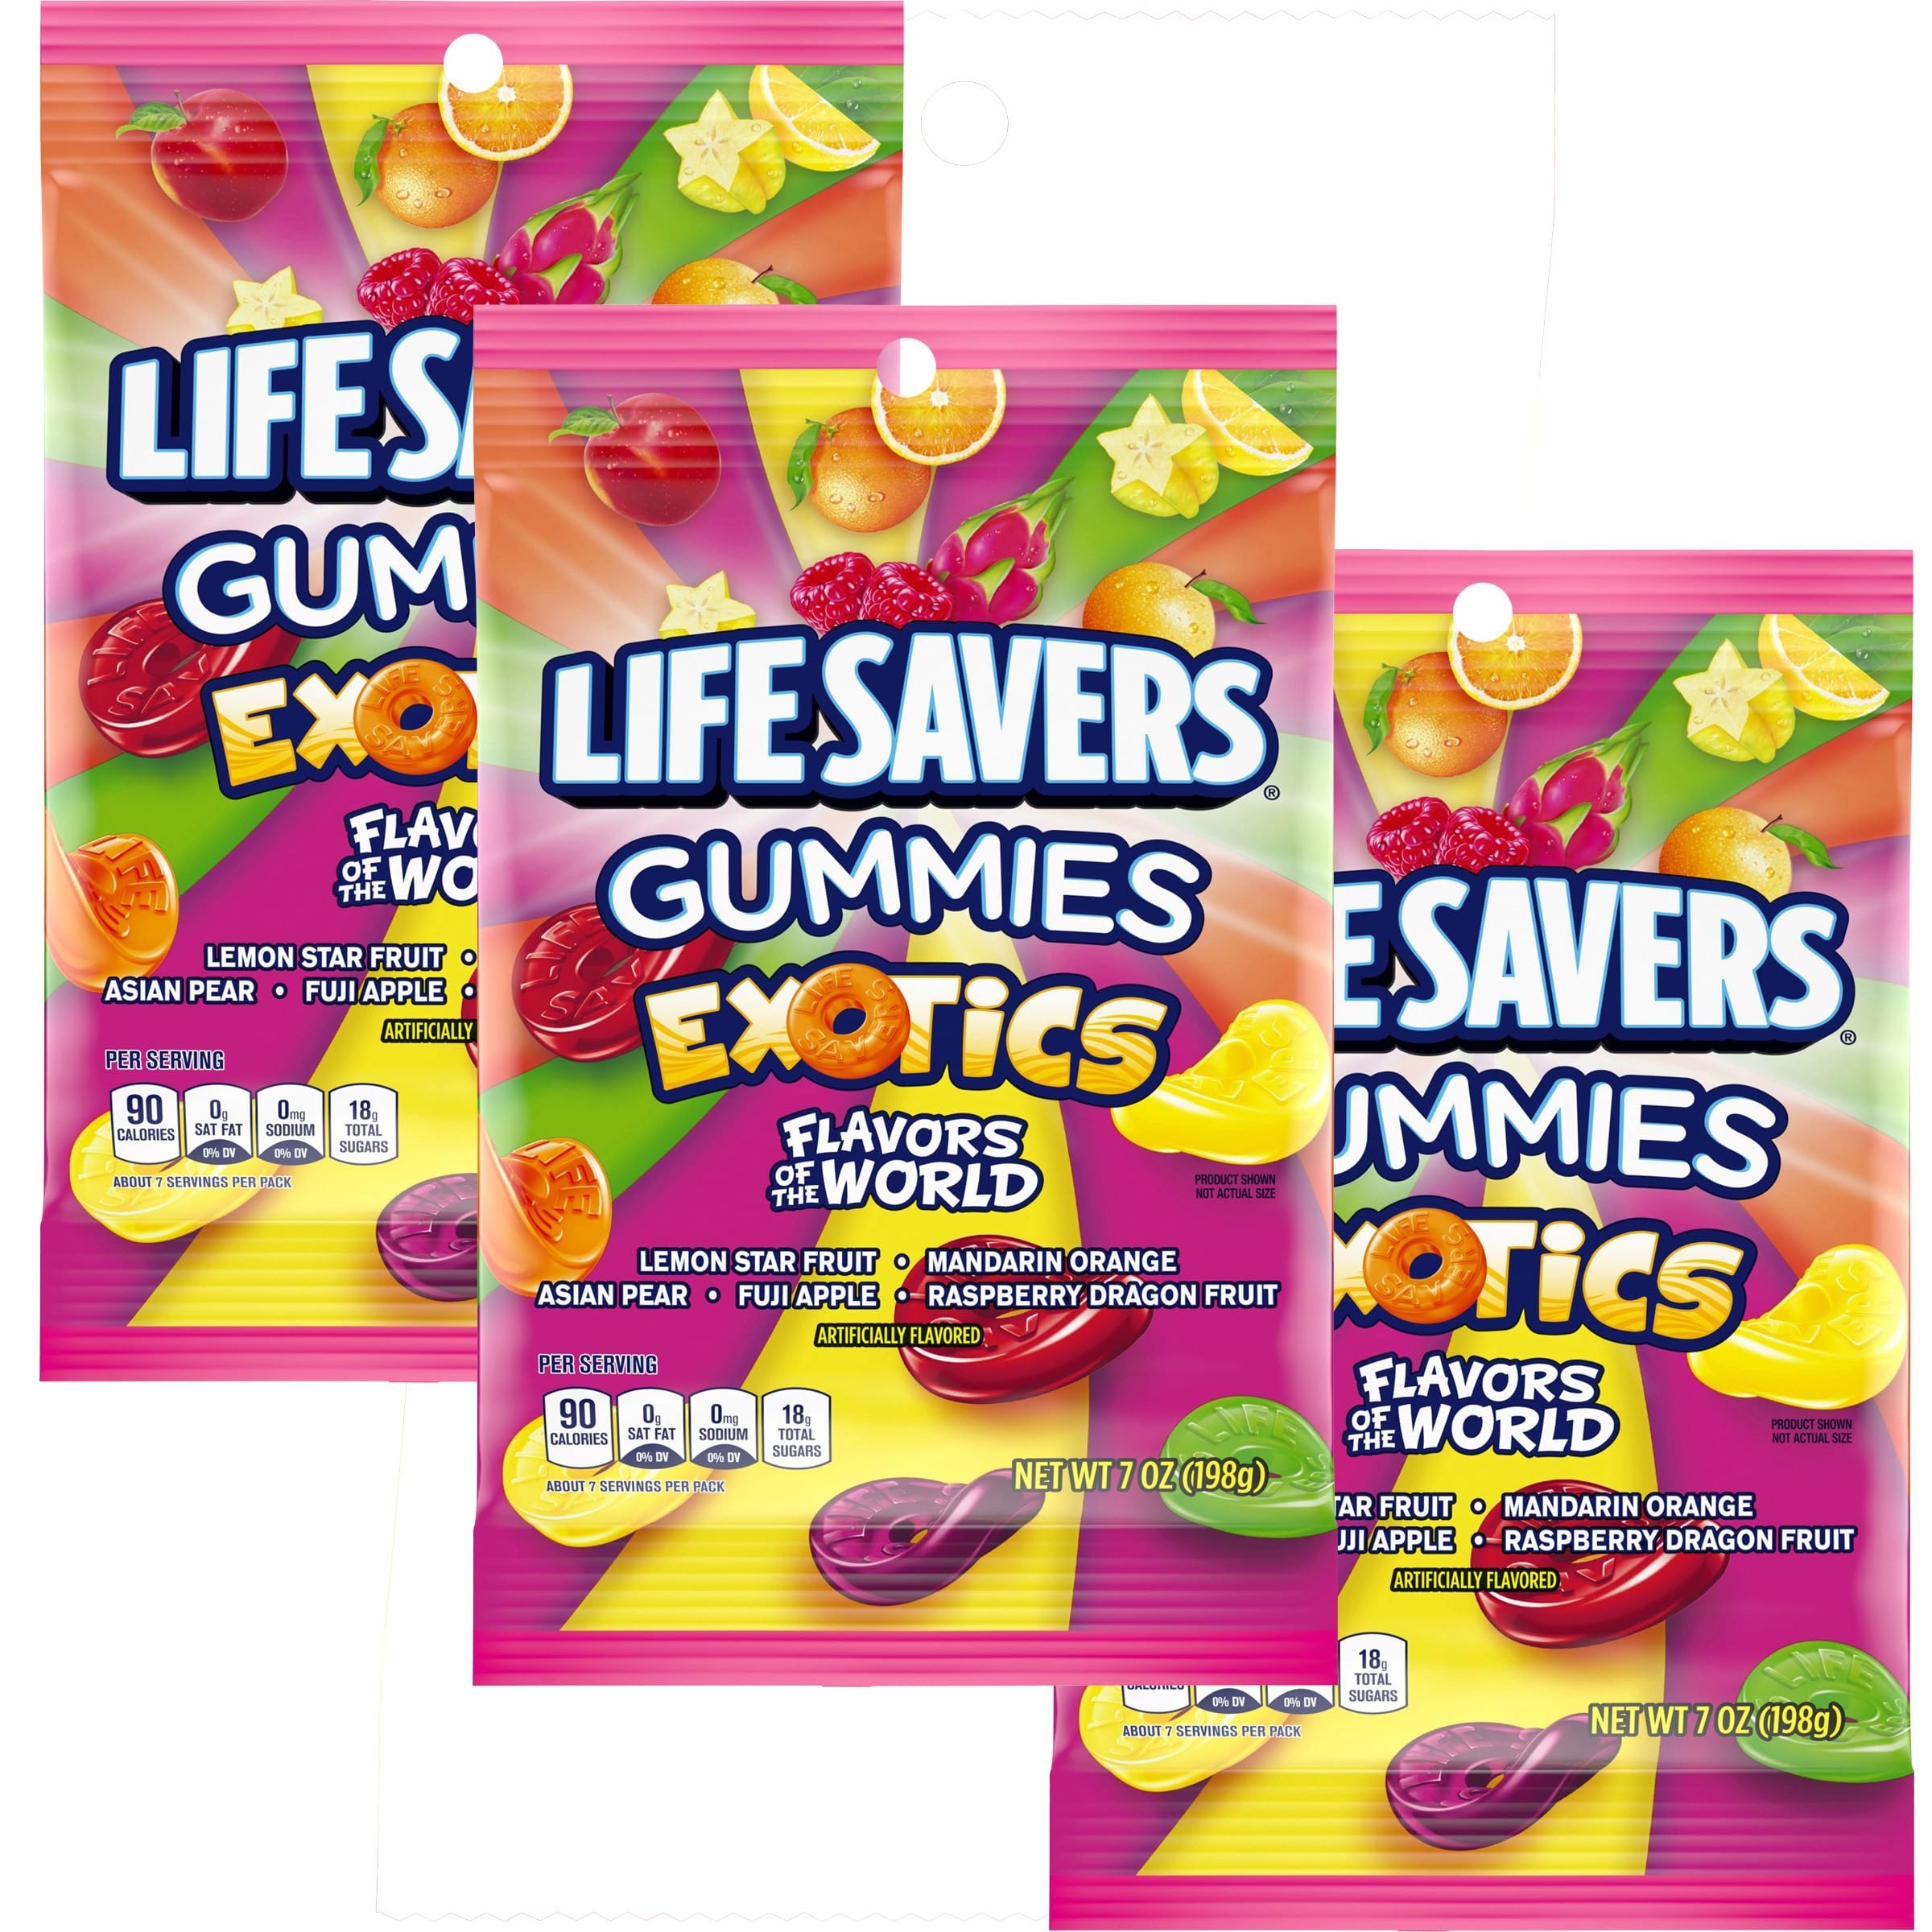
Item Name: Exotics Gummies, 7oz Gummy Bag (3 Pack), Gummy Candy
Bullet Point 1: Enjoy this 3 pack Exotics Gummies bursting with a variety of flavors - Lemon Star Fruit, Mandarin Orange, Asian Pear, Fuji Apple & Raspberry Dragon Fruit
Bullet Point 2: 3 PACK: Share the fun! This package comes with 3 individual packs of 7oz each bag, perfect for satisfying your sweet tooth or spreading the fruity fun with friends and family.
Bullet Point 3: Grab and Go Snacks! Perfect for school kids, lunchboxes, favors, parties, festivities, holiday celebrations, and sharing with your cherished family and friends — these treats are a delightful addition to any occasion.
Bullet Point 4: Since 2003, The Hampton Popcorn & Candy Company has been delighting taste buds with a delectable assortment of popcorn and candy treats, perfect for every occasion.
Product Description: Enjoy this 3 pack, 7 ounce each bag, Exotics Gummies bursting with a variety of flavors - Lemon Star Fruit, Mandarin Orange, Asian Pear, Fuji Apple & Raspberry Dragon Fruit
Value: 3.0
Unit: Count

Price: 16.99